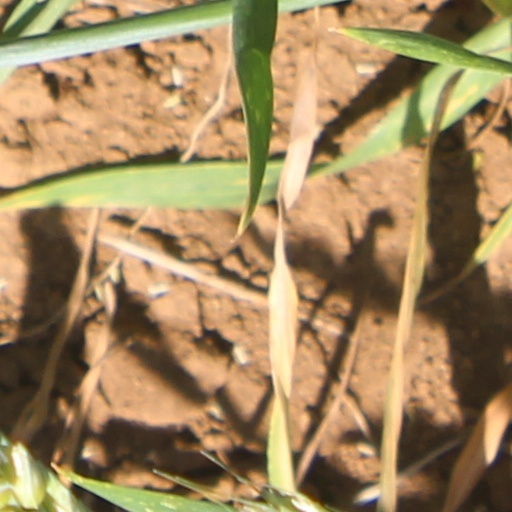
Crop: wheat